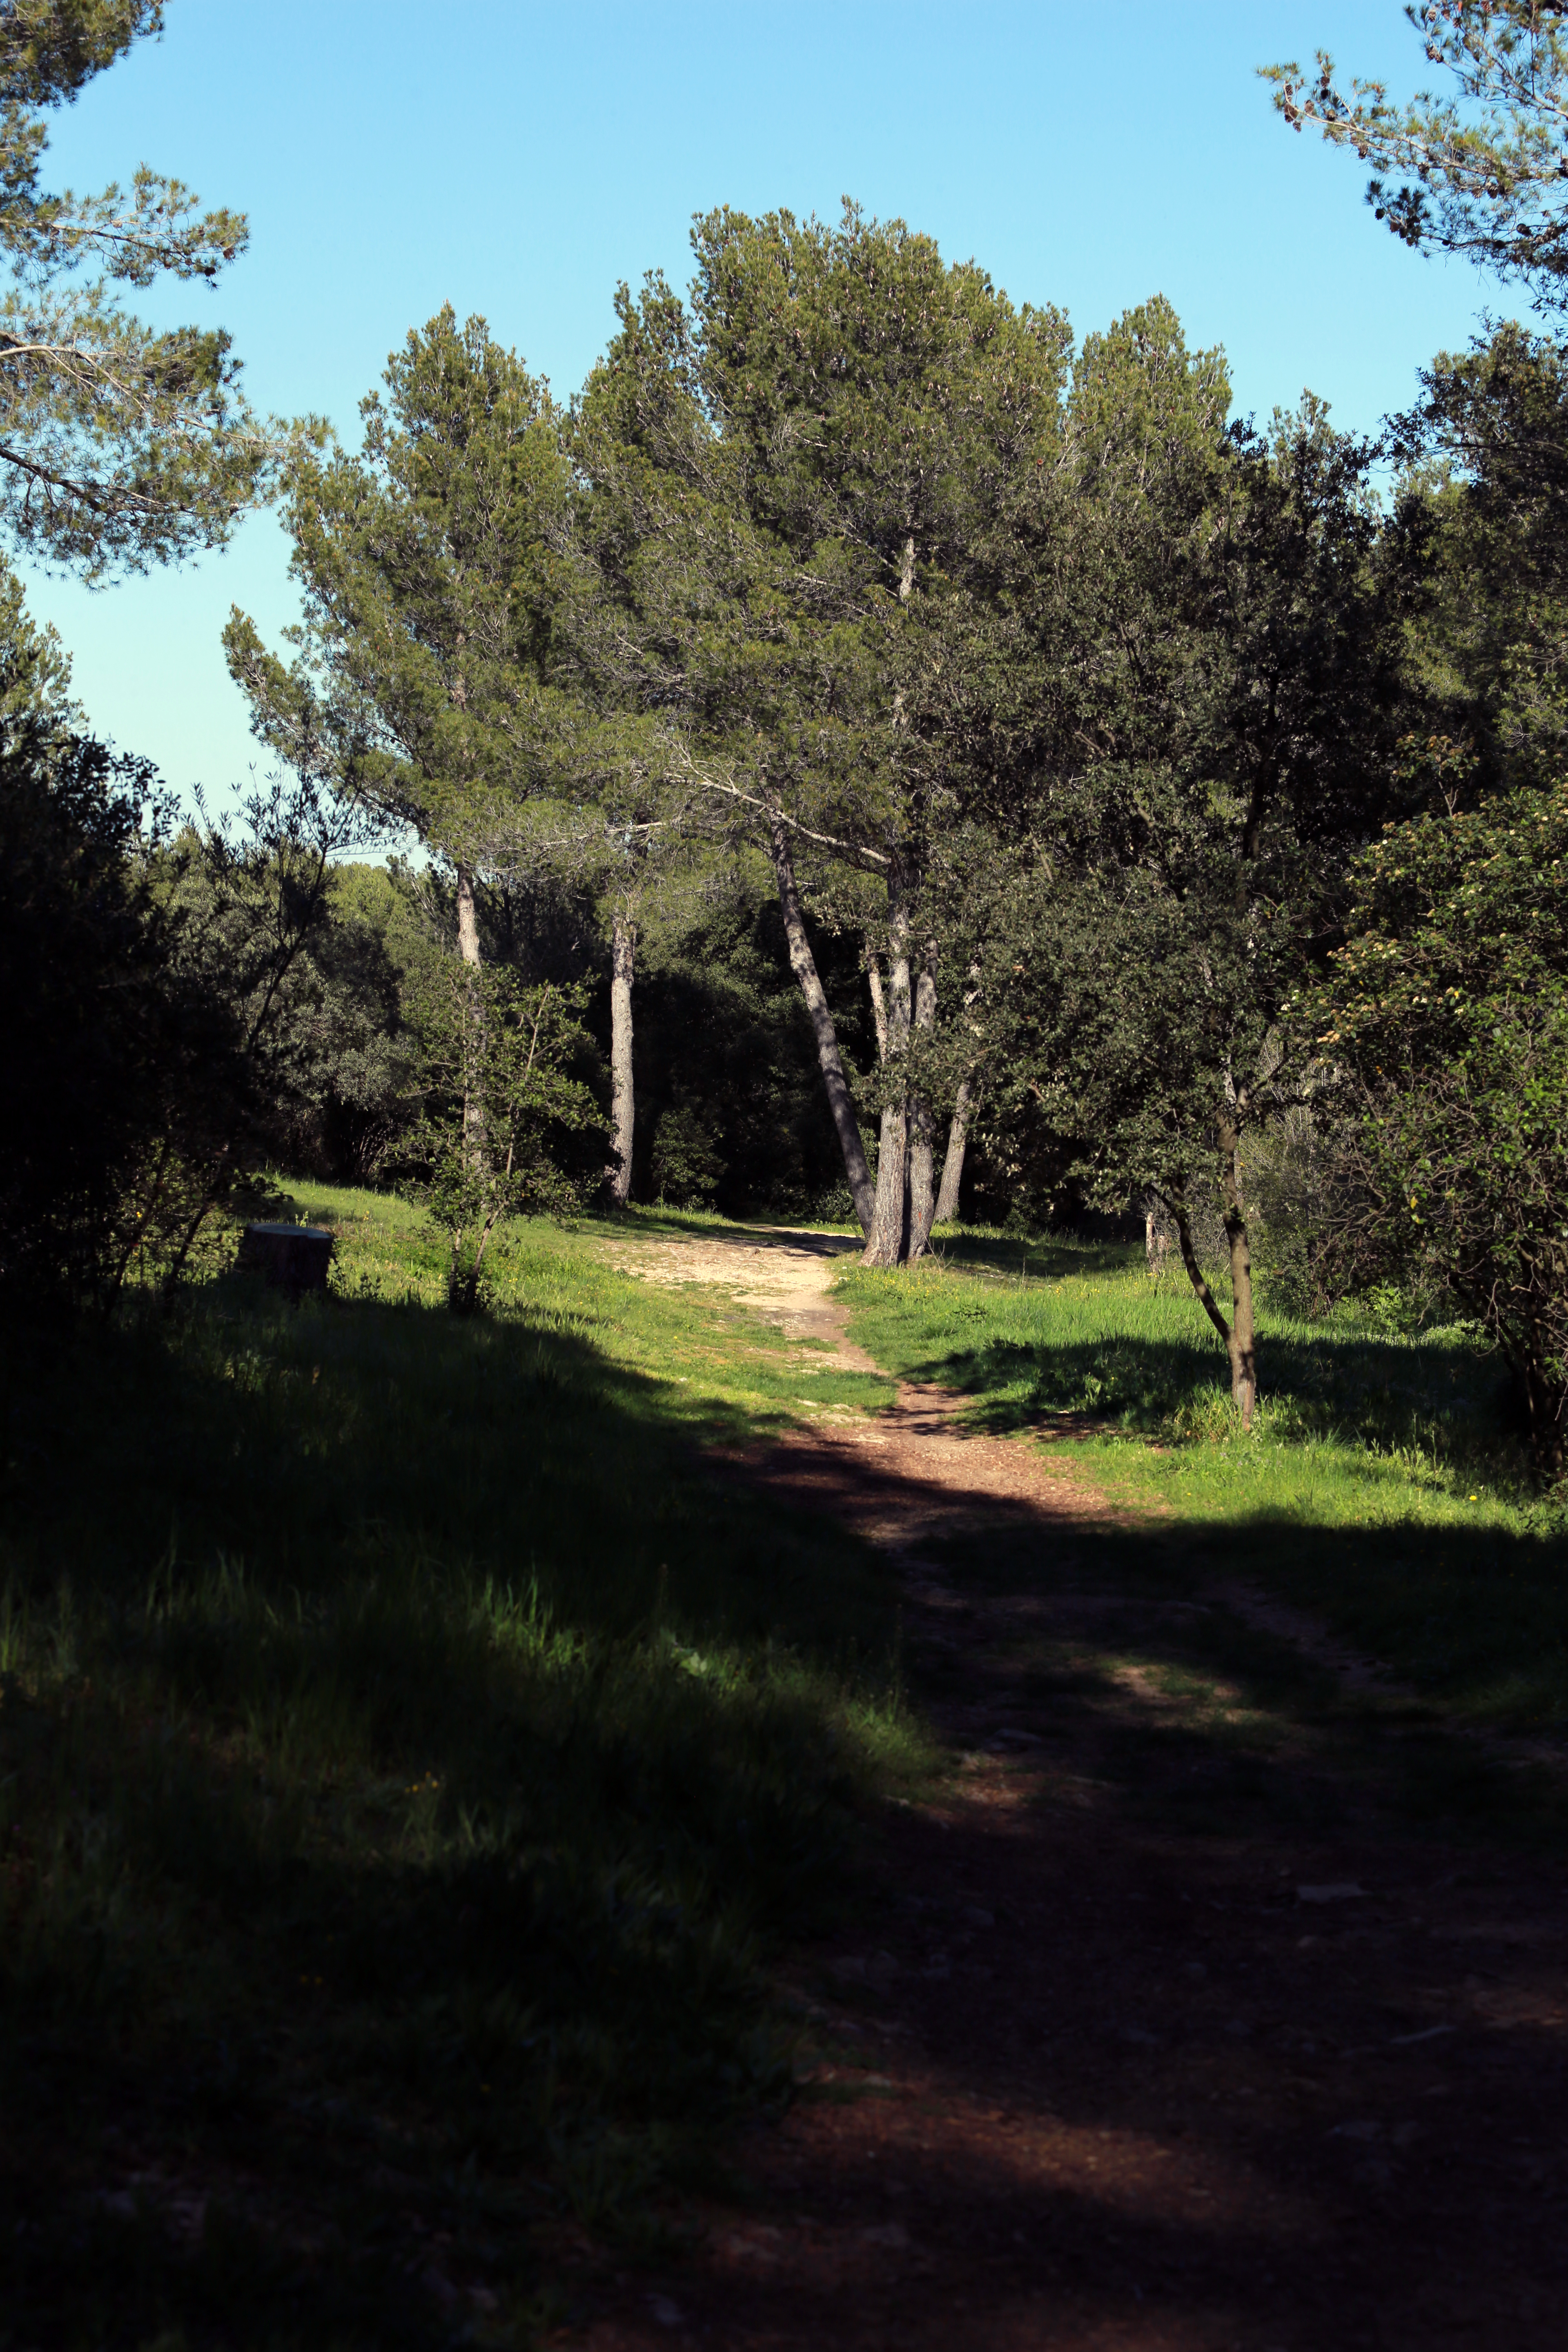
landscape, tree, nature, forest, grass, wilderness, plant, meadow, leaf, hill, flower, france, europe, green, autumn, garden, paysage, midi, bois, pelouse, montpellier, promenade, woodland, printemps, mditerrane, hrault, jacou, pinde, ombrage, habitat, pinsdalep, rural area, natural environment, woody plant